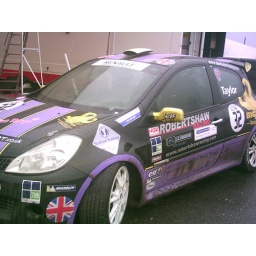
Alan Taylor's Clio cup car in the paddock at Donington Park.